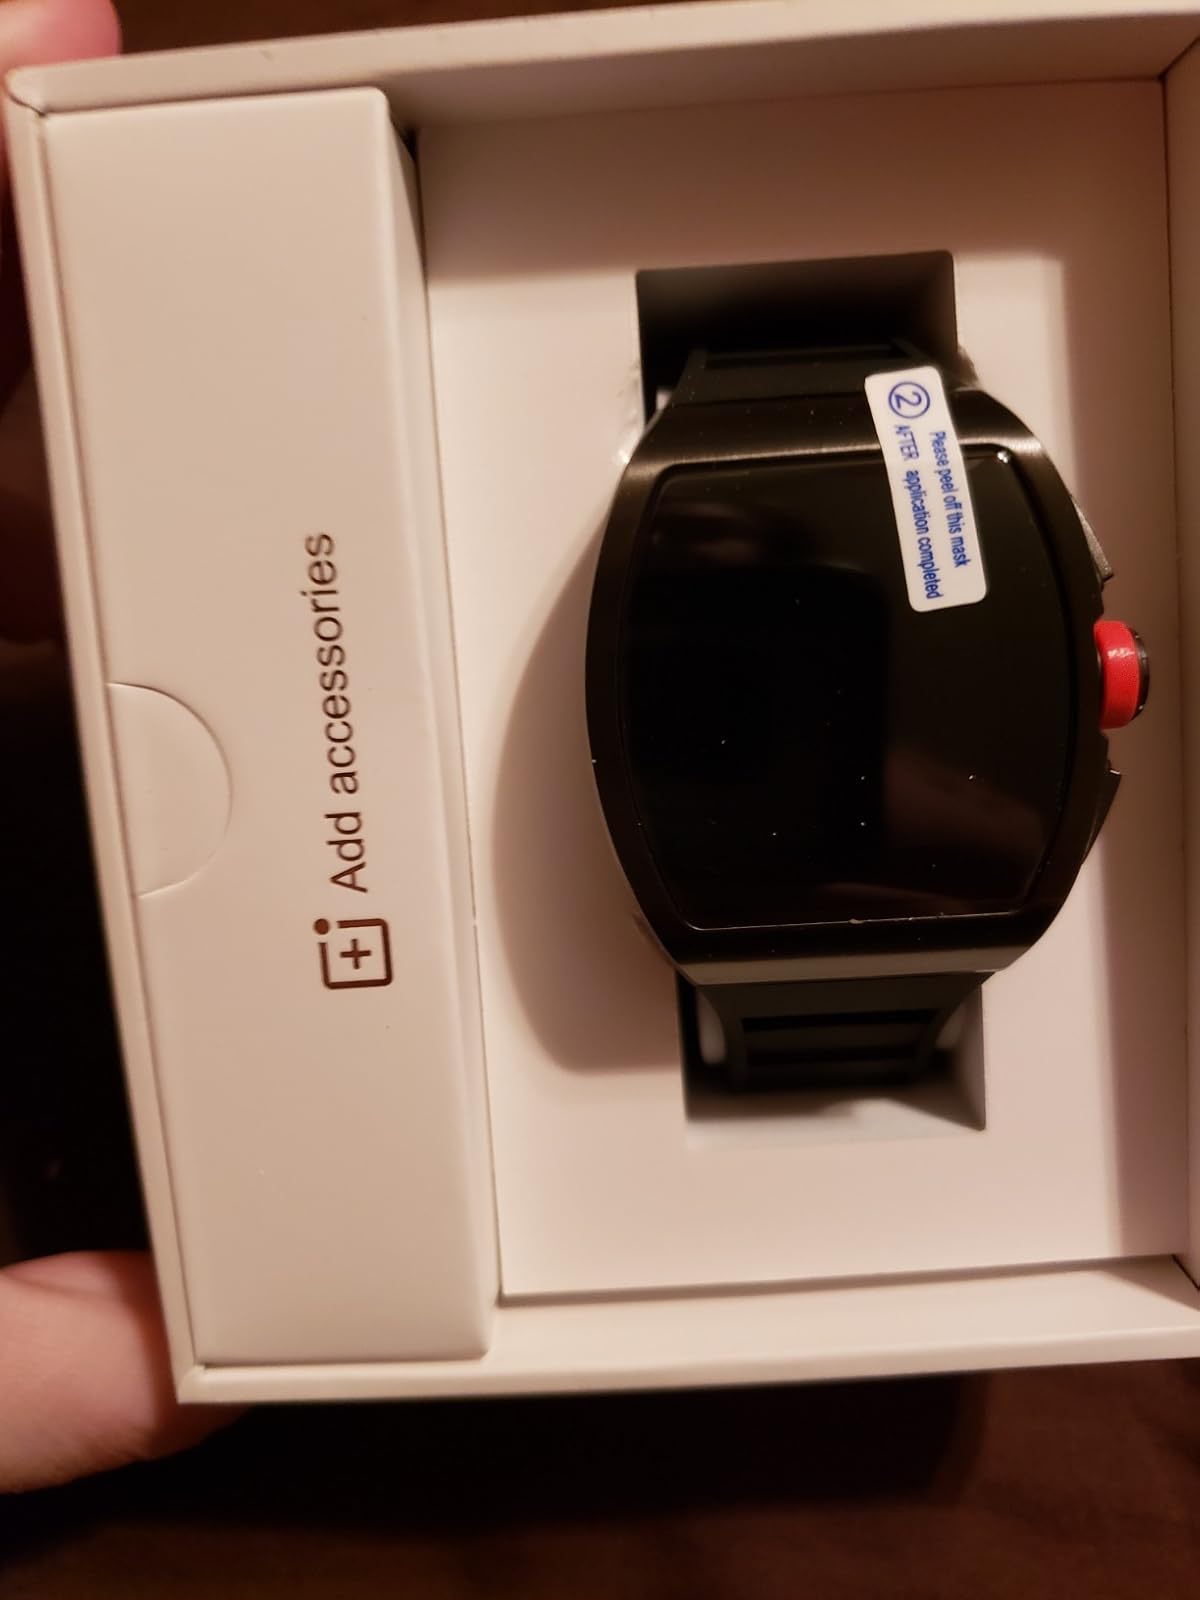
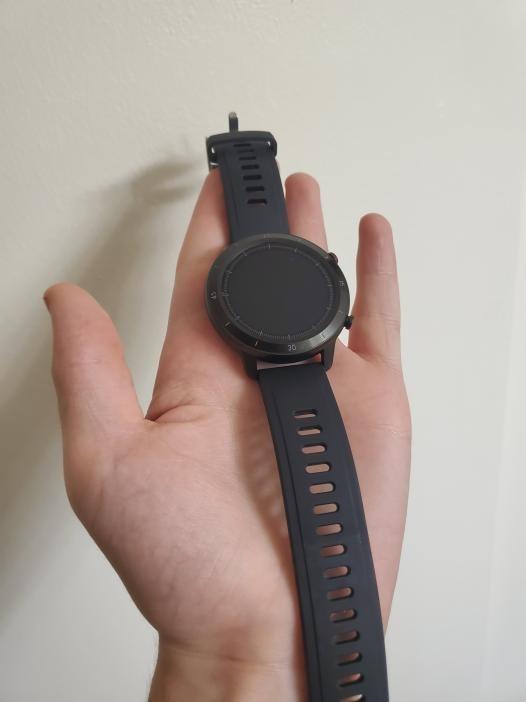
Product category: smartwatch
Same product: no